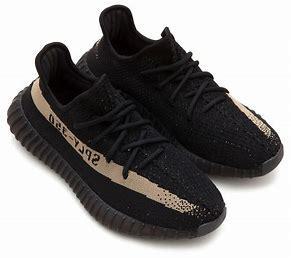
Brand: Adidas
Model: Yeezy Boost 350 V2